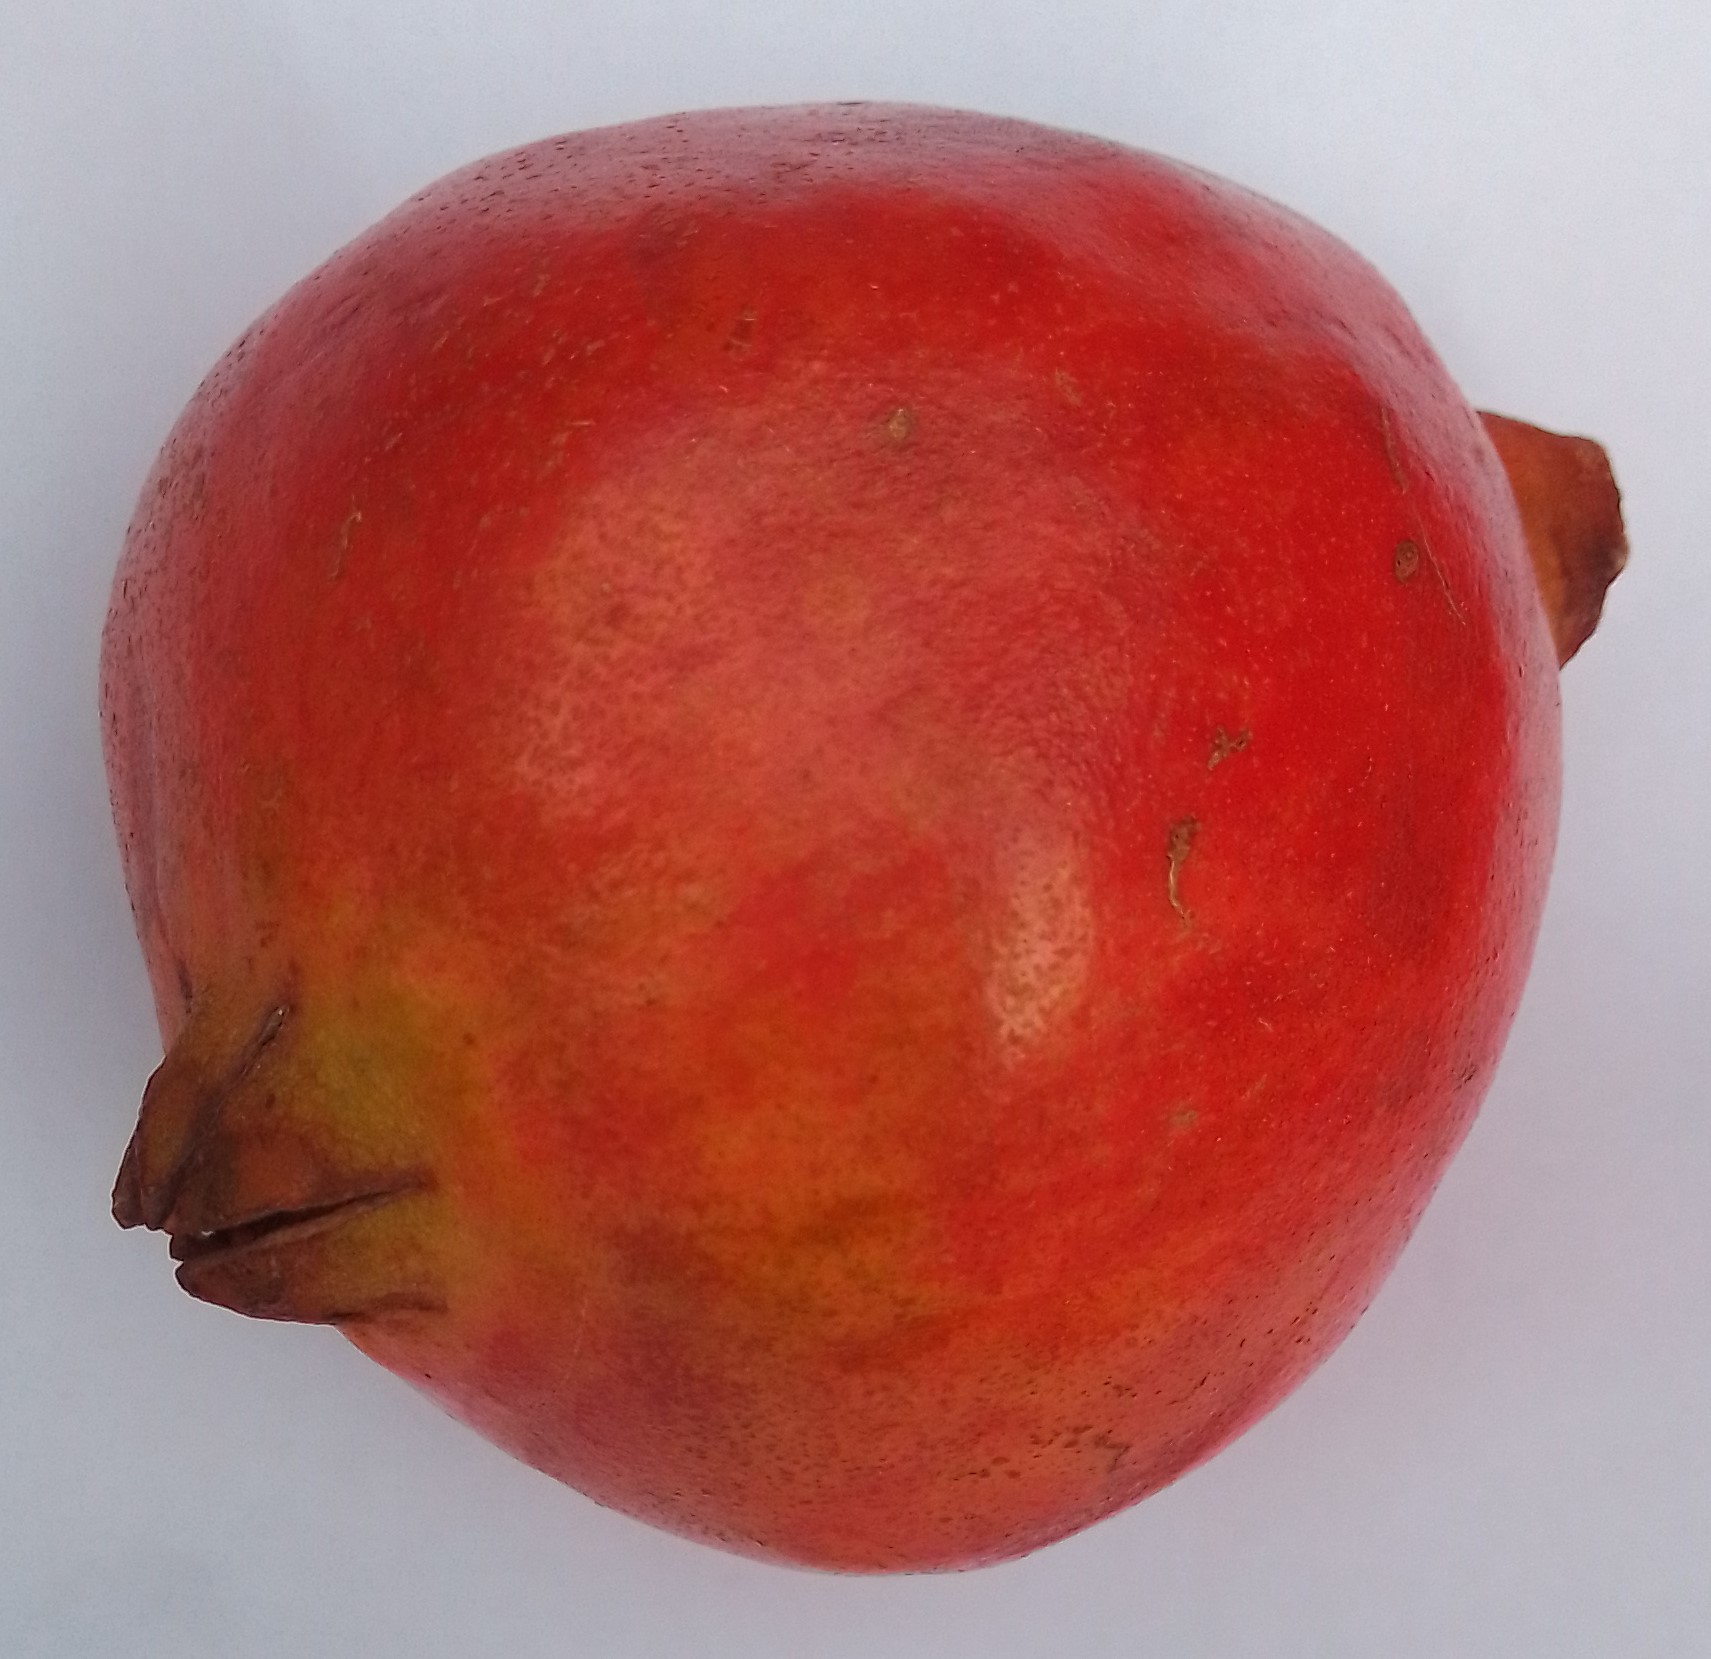
Fruit: pomegranate
Condition: fresh